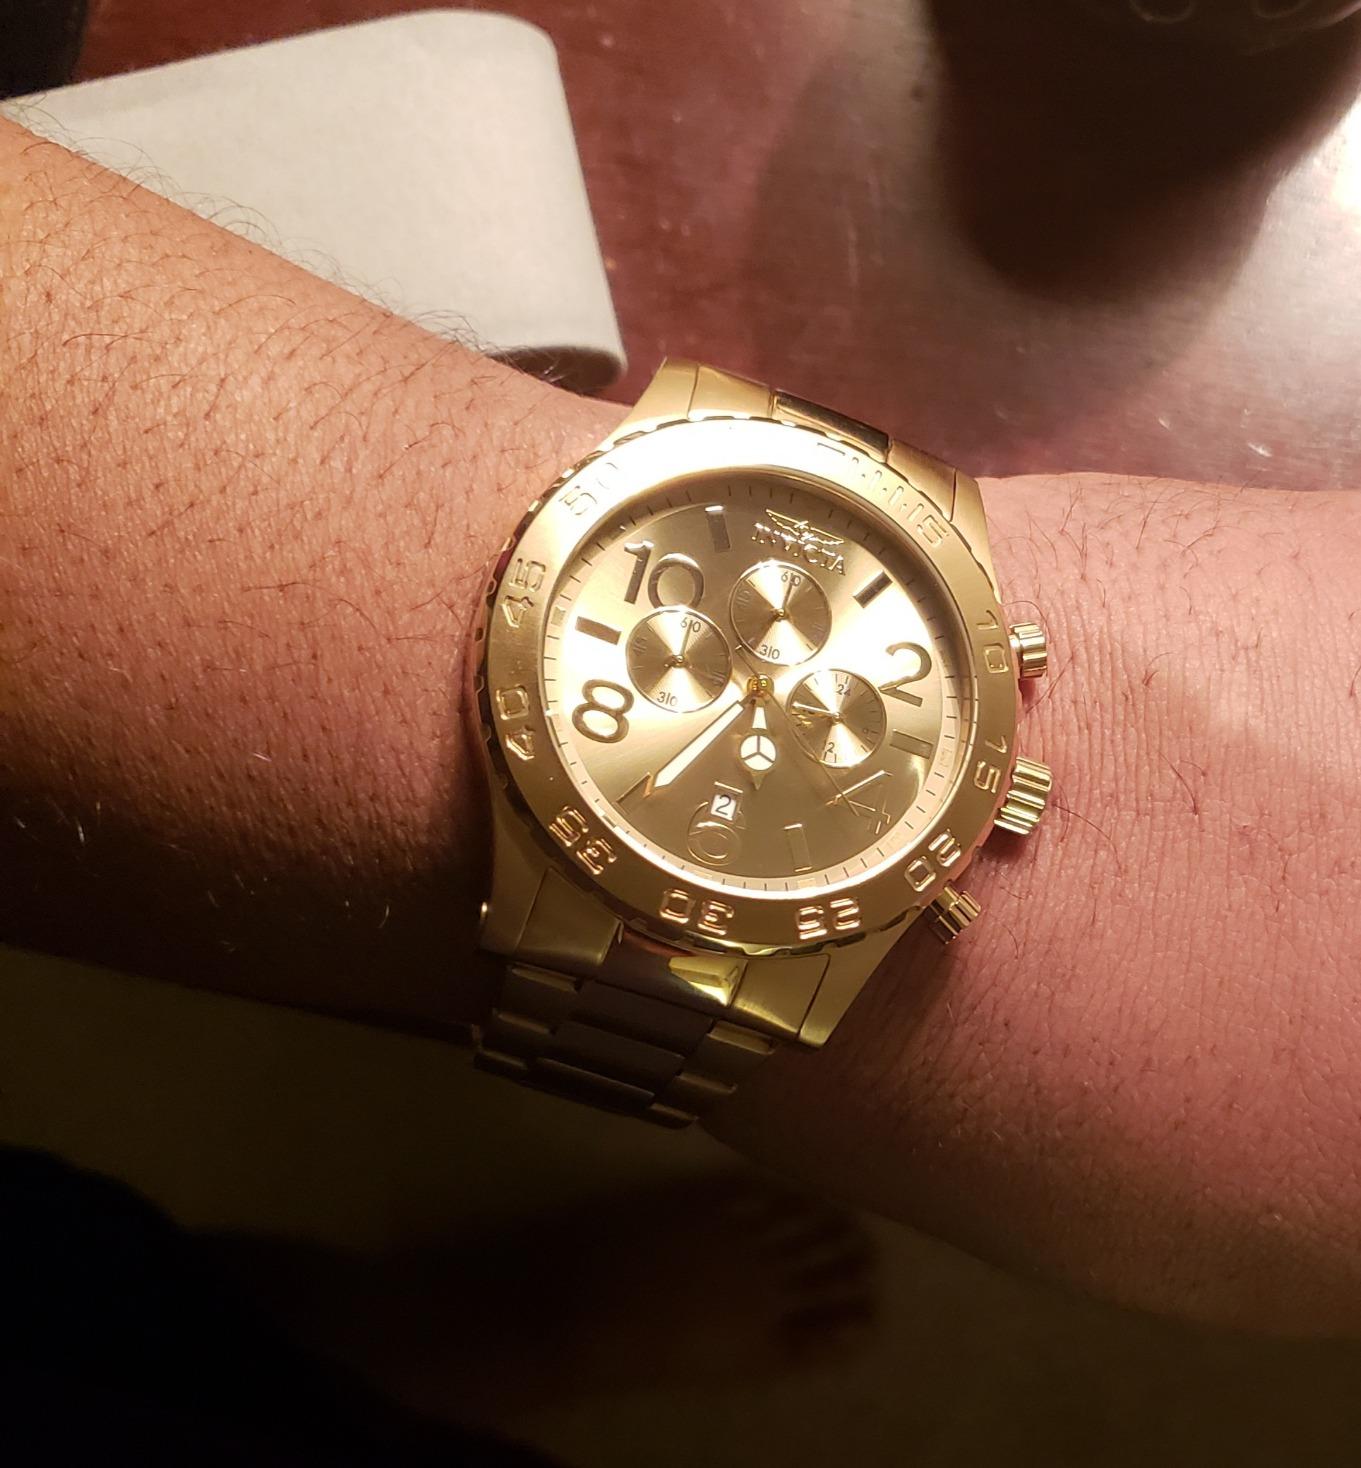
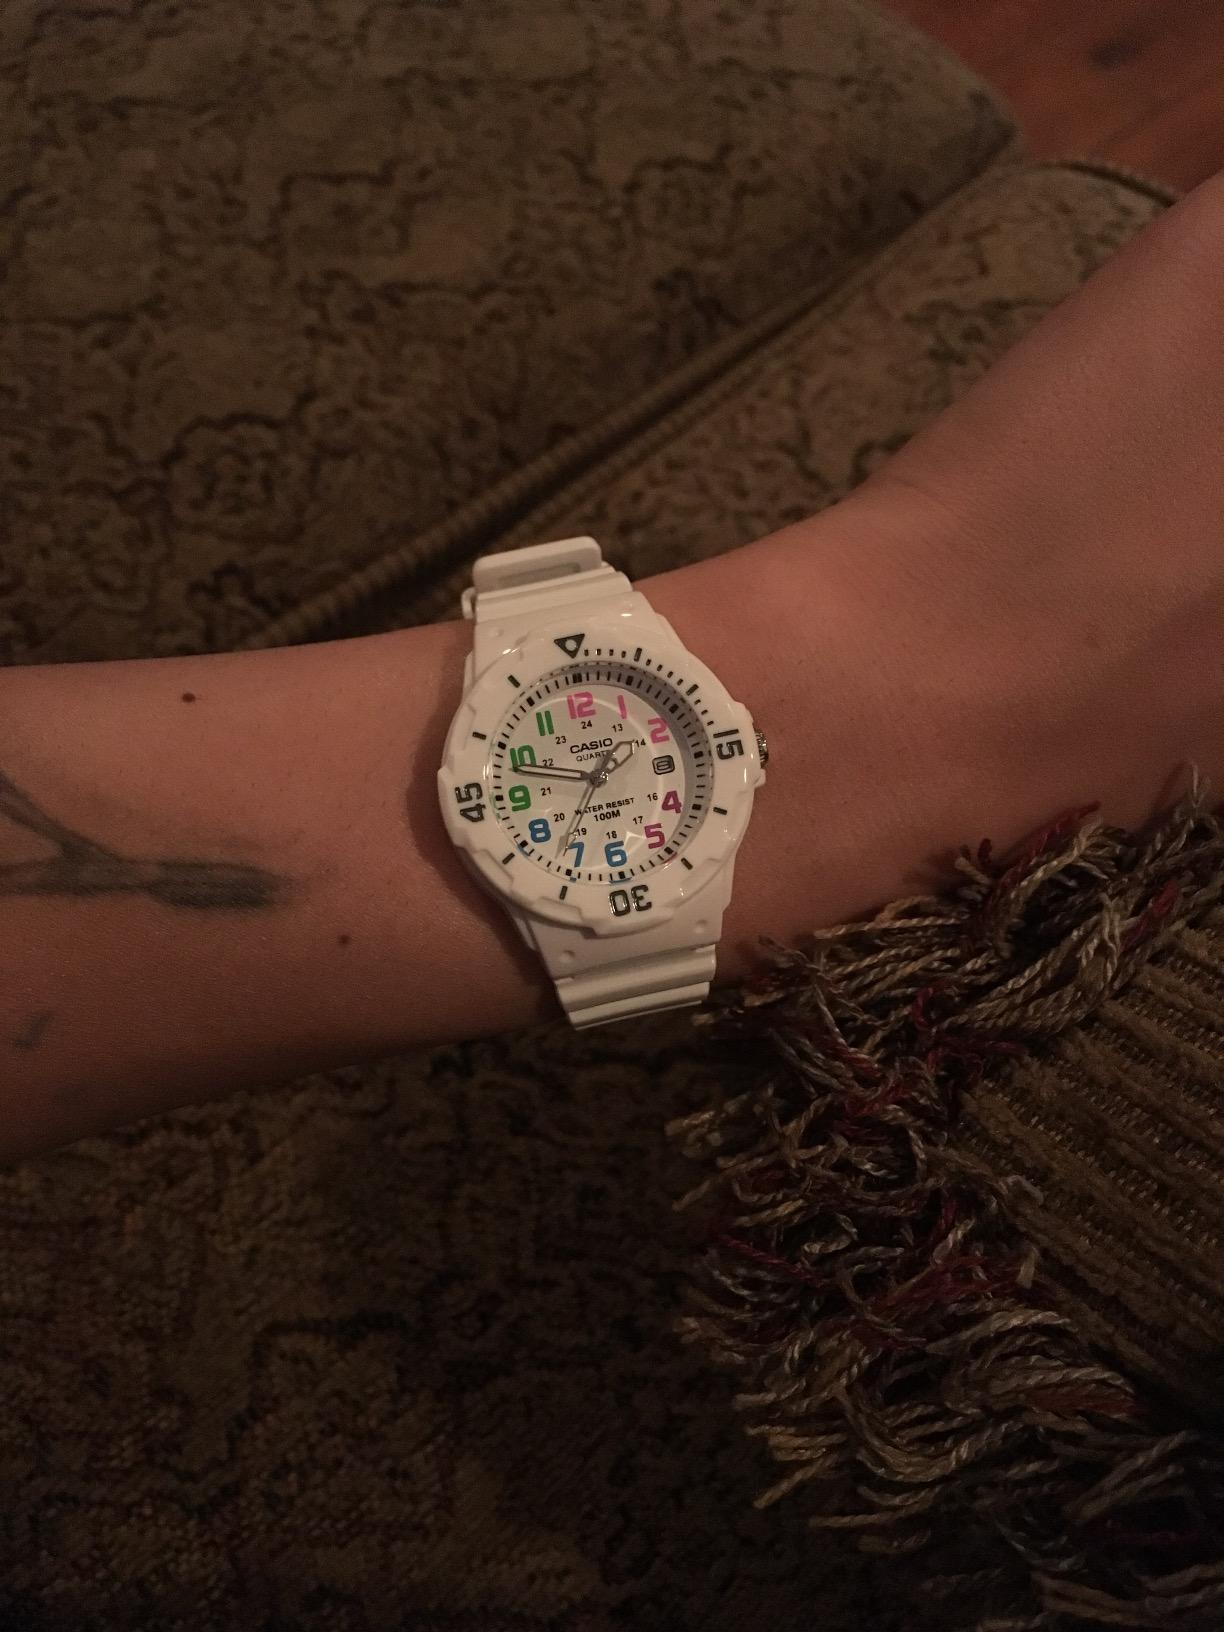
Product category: accessories_watch
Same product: no